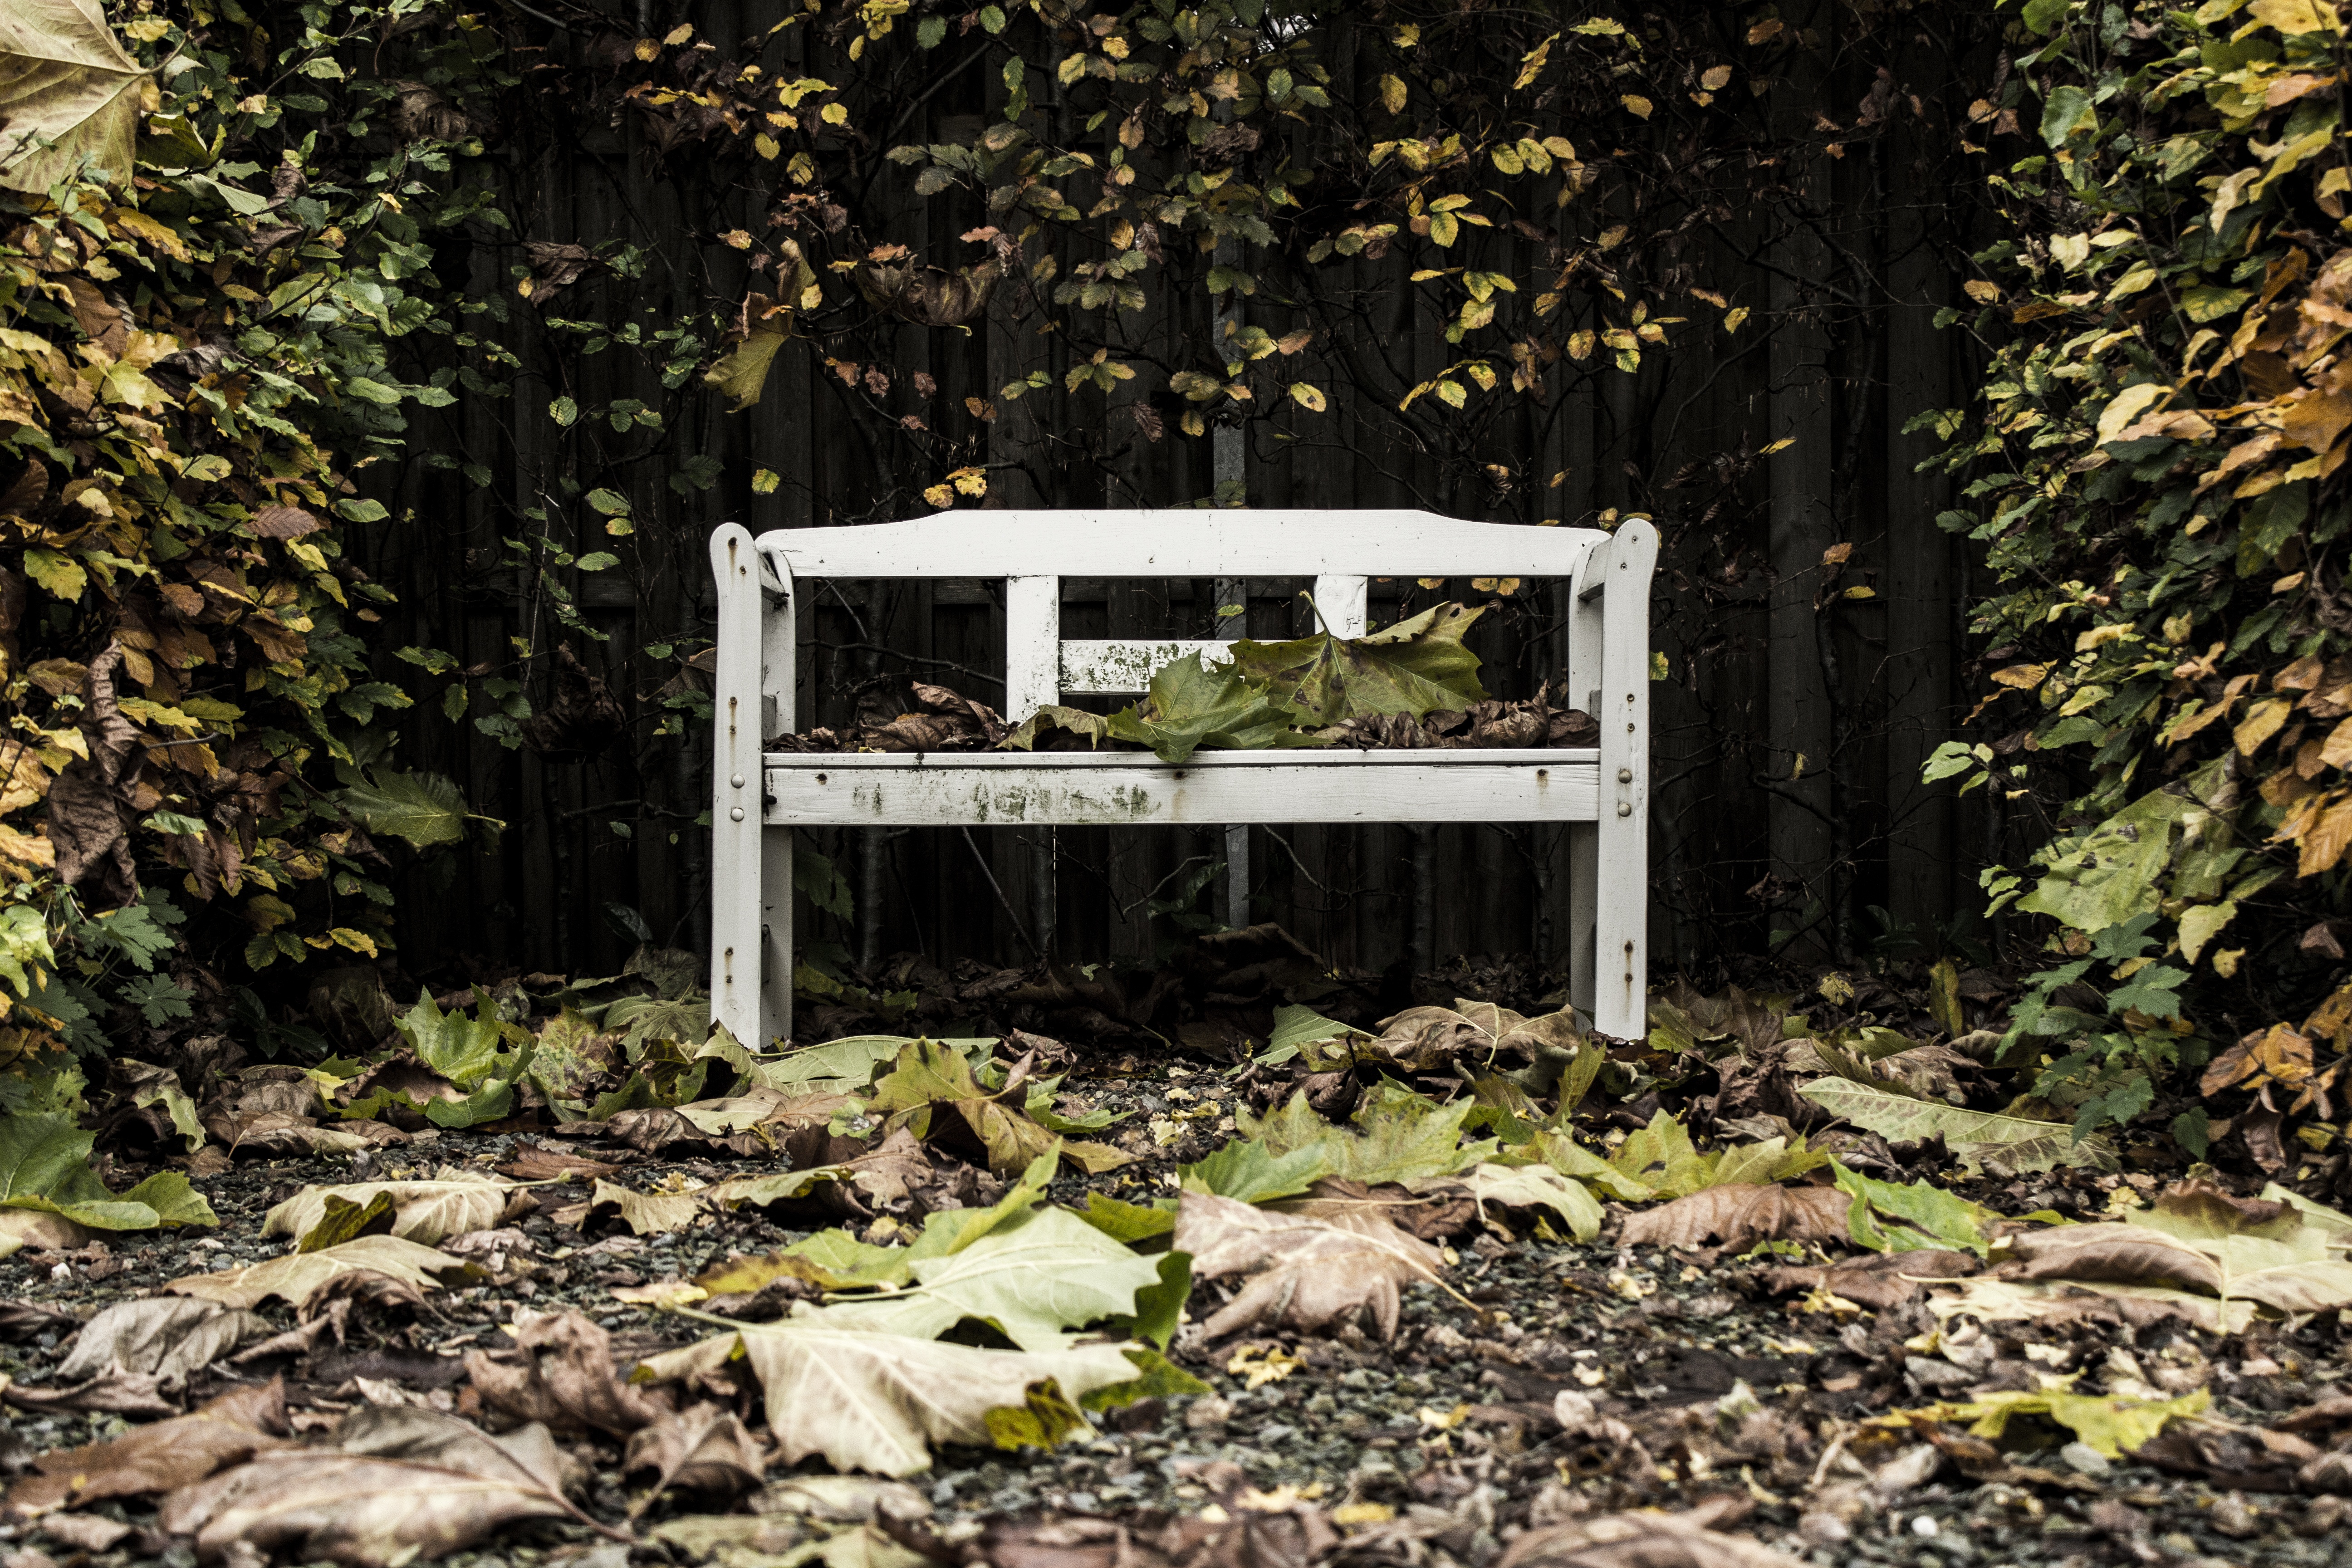
nature, forest, wood, bench, leaf, fall, flower, rustic, environment, peaceful, autumn, backyard, empty, garden, lonely, weathered, trees, leaves, woodland, yard, outdoor structure